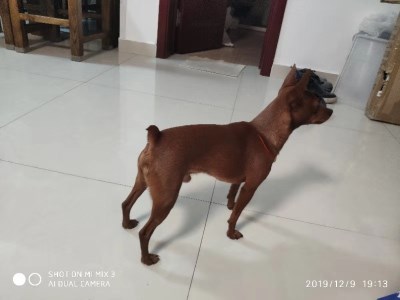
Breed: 561-n000127-miniature_pinscher